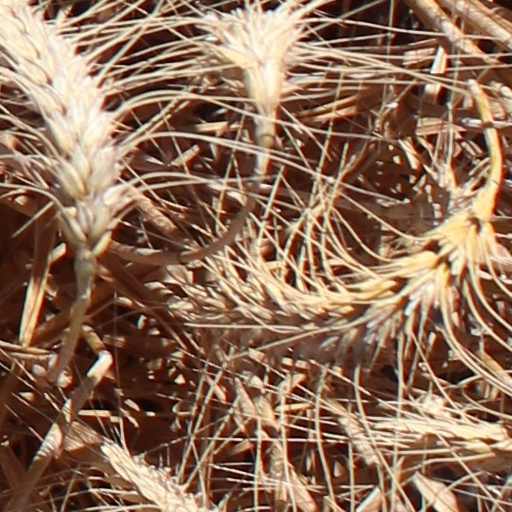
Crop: wheat